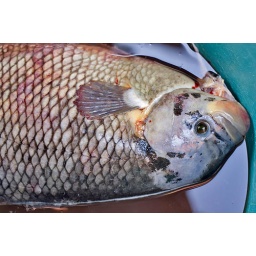
Dying fish in bloody water